Keith Miller

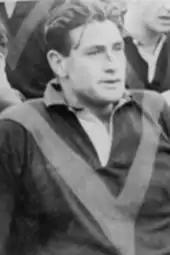
Miller sporting a cut nose during a football match

Miller was discharged from the RAAF on 26 June 1946, and returned to his job at Vacuum Oil. Miller resented the fact that many of his colleagues had avoided the hazards of war and moved steadily up the ladder and regarded his job as demeaning. Under such circumstances, Miller contemplated quitting Australian cricket and accepting a professional contract with Rawtenstall in the Lancashire League, valued at £1,000 per year, for three seasons. With advertising and commercial commitments likely to triple this figure, playing in England would have been approximately ten times more lucrative than continuing in Australia. Miller was worried that his impulsive style would be curtailed by the pressures of professionalism. At that time, the Board of Control's policy stipulated that any player that signed with a professional league in England could not represent Australia. Miller's contract would see him in England until he was 30, effectively ending his career for Australia. Furthermore, it would have prevented him from playing Australian football during the winter. Miller weighed it up and opted to sign the contract that tied him to Rawtenstall, his duties to start with the onset of the English season in April 1947.